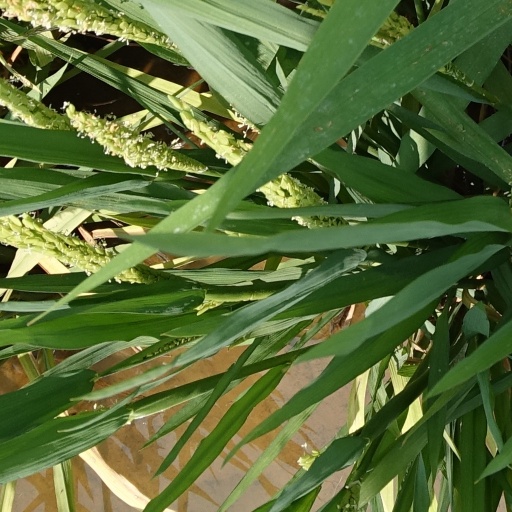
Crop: rice